Villain (1971 film)

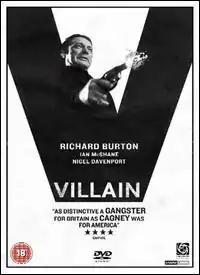
DVD cover

Villain is a 1971 British gangster film directed by Michael Tuchner and starring Richard Burton, Ian McShane, Nigel Davenport and Donald Sinden. It is based on James Barlow's 1968 novel "The Burden of Proof". "Villain" was director Michael Tuchner's first feature film after directing in television.